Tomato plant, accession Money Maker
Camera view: bottom (45 deg); turntable rotation: 90 degrees
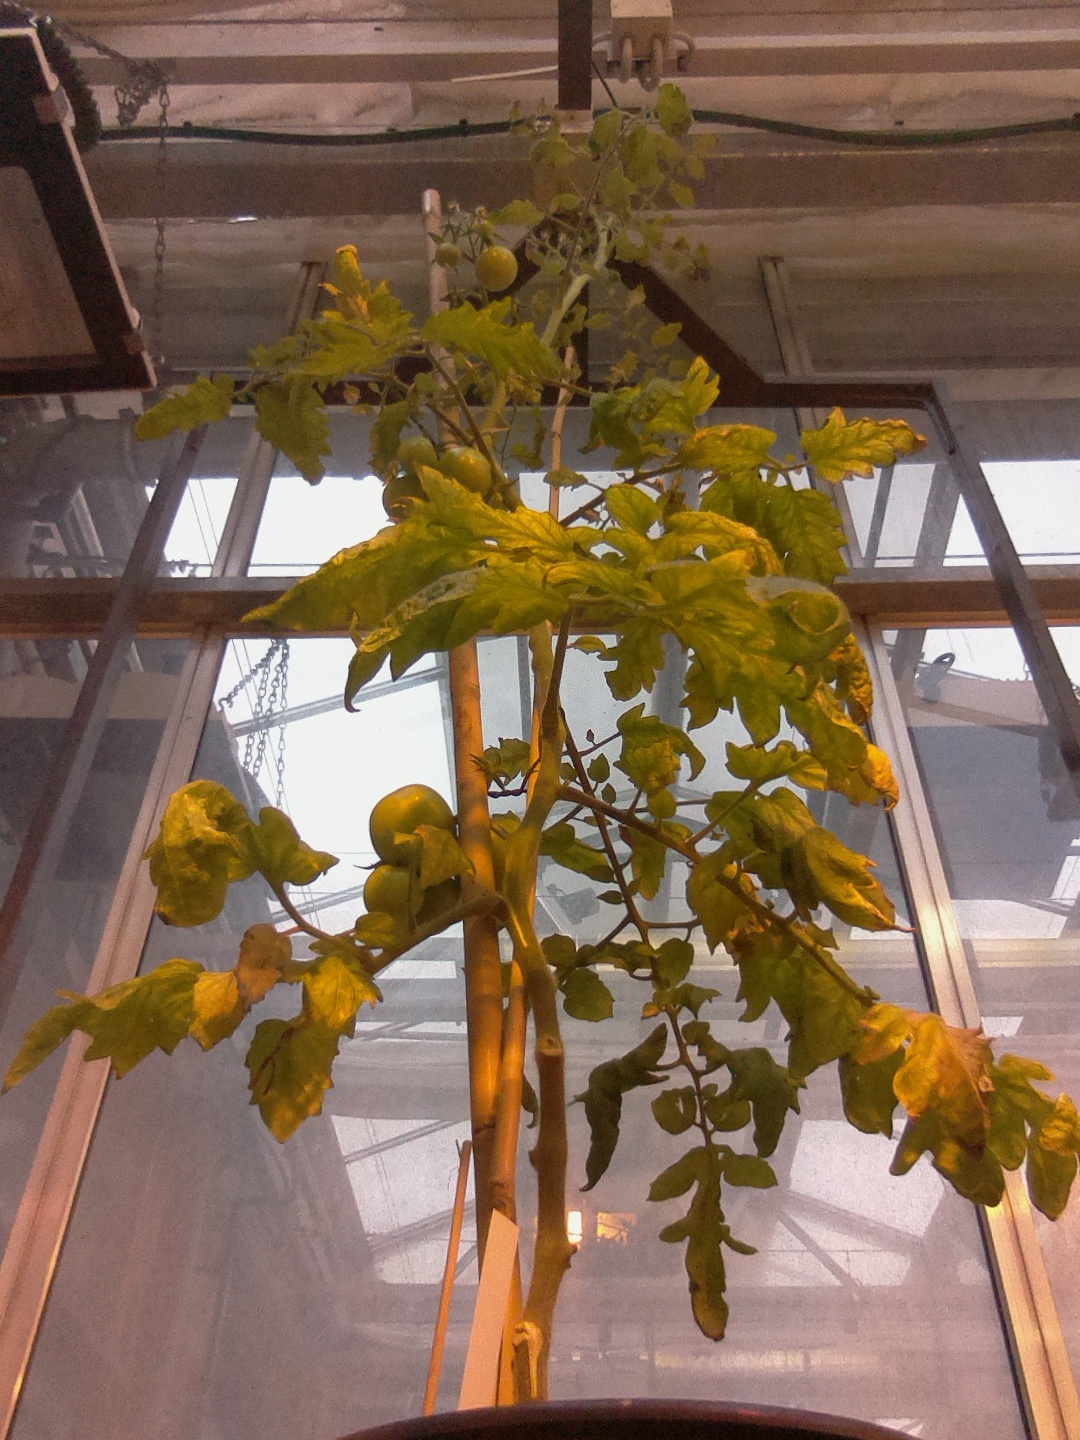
BBCH growth stage 78: 80% -90% of final fruit size